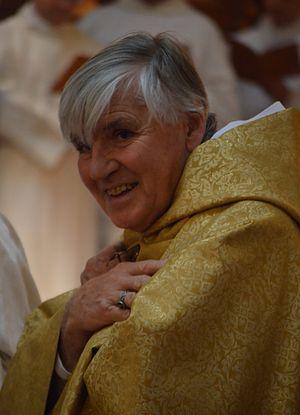
Le Père Daniel-Ange dans l'église Saint-Honoré-d'Eylau (Paris).
Le père Daniel-Ange de Maupeou d'Ableiges est un moine ermite, prêtre catholique et écrivain franco-belge né le 17 octobre 1932 à Bruxelles, en Belgique. Il est connu pour être le fondateur de l'école de prière et d'évangélisation Jeunesse-Lumière et pour ses ouvrages de spiritualité.